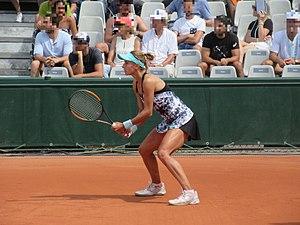
Lesia Tsurenko à Roland-Garros en 2018